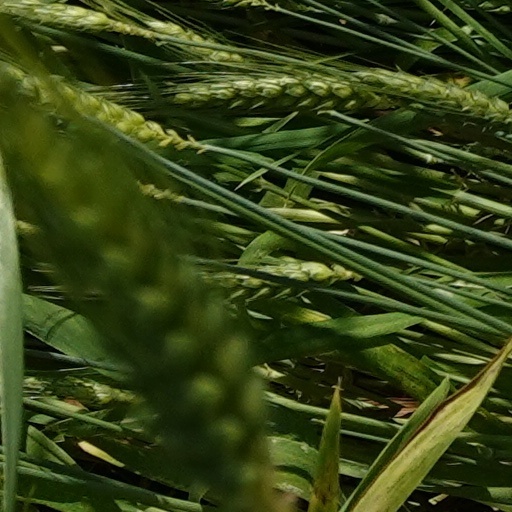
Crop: wheat